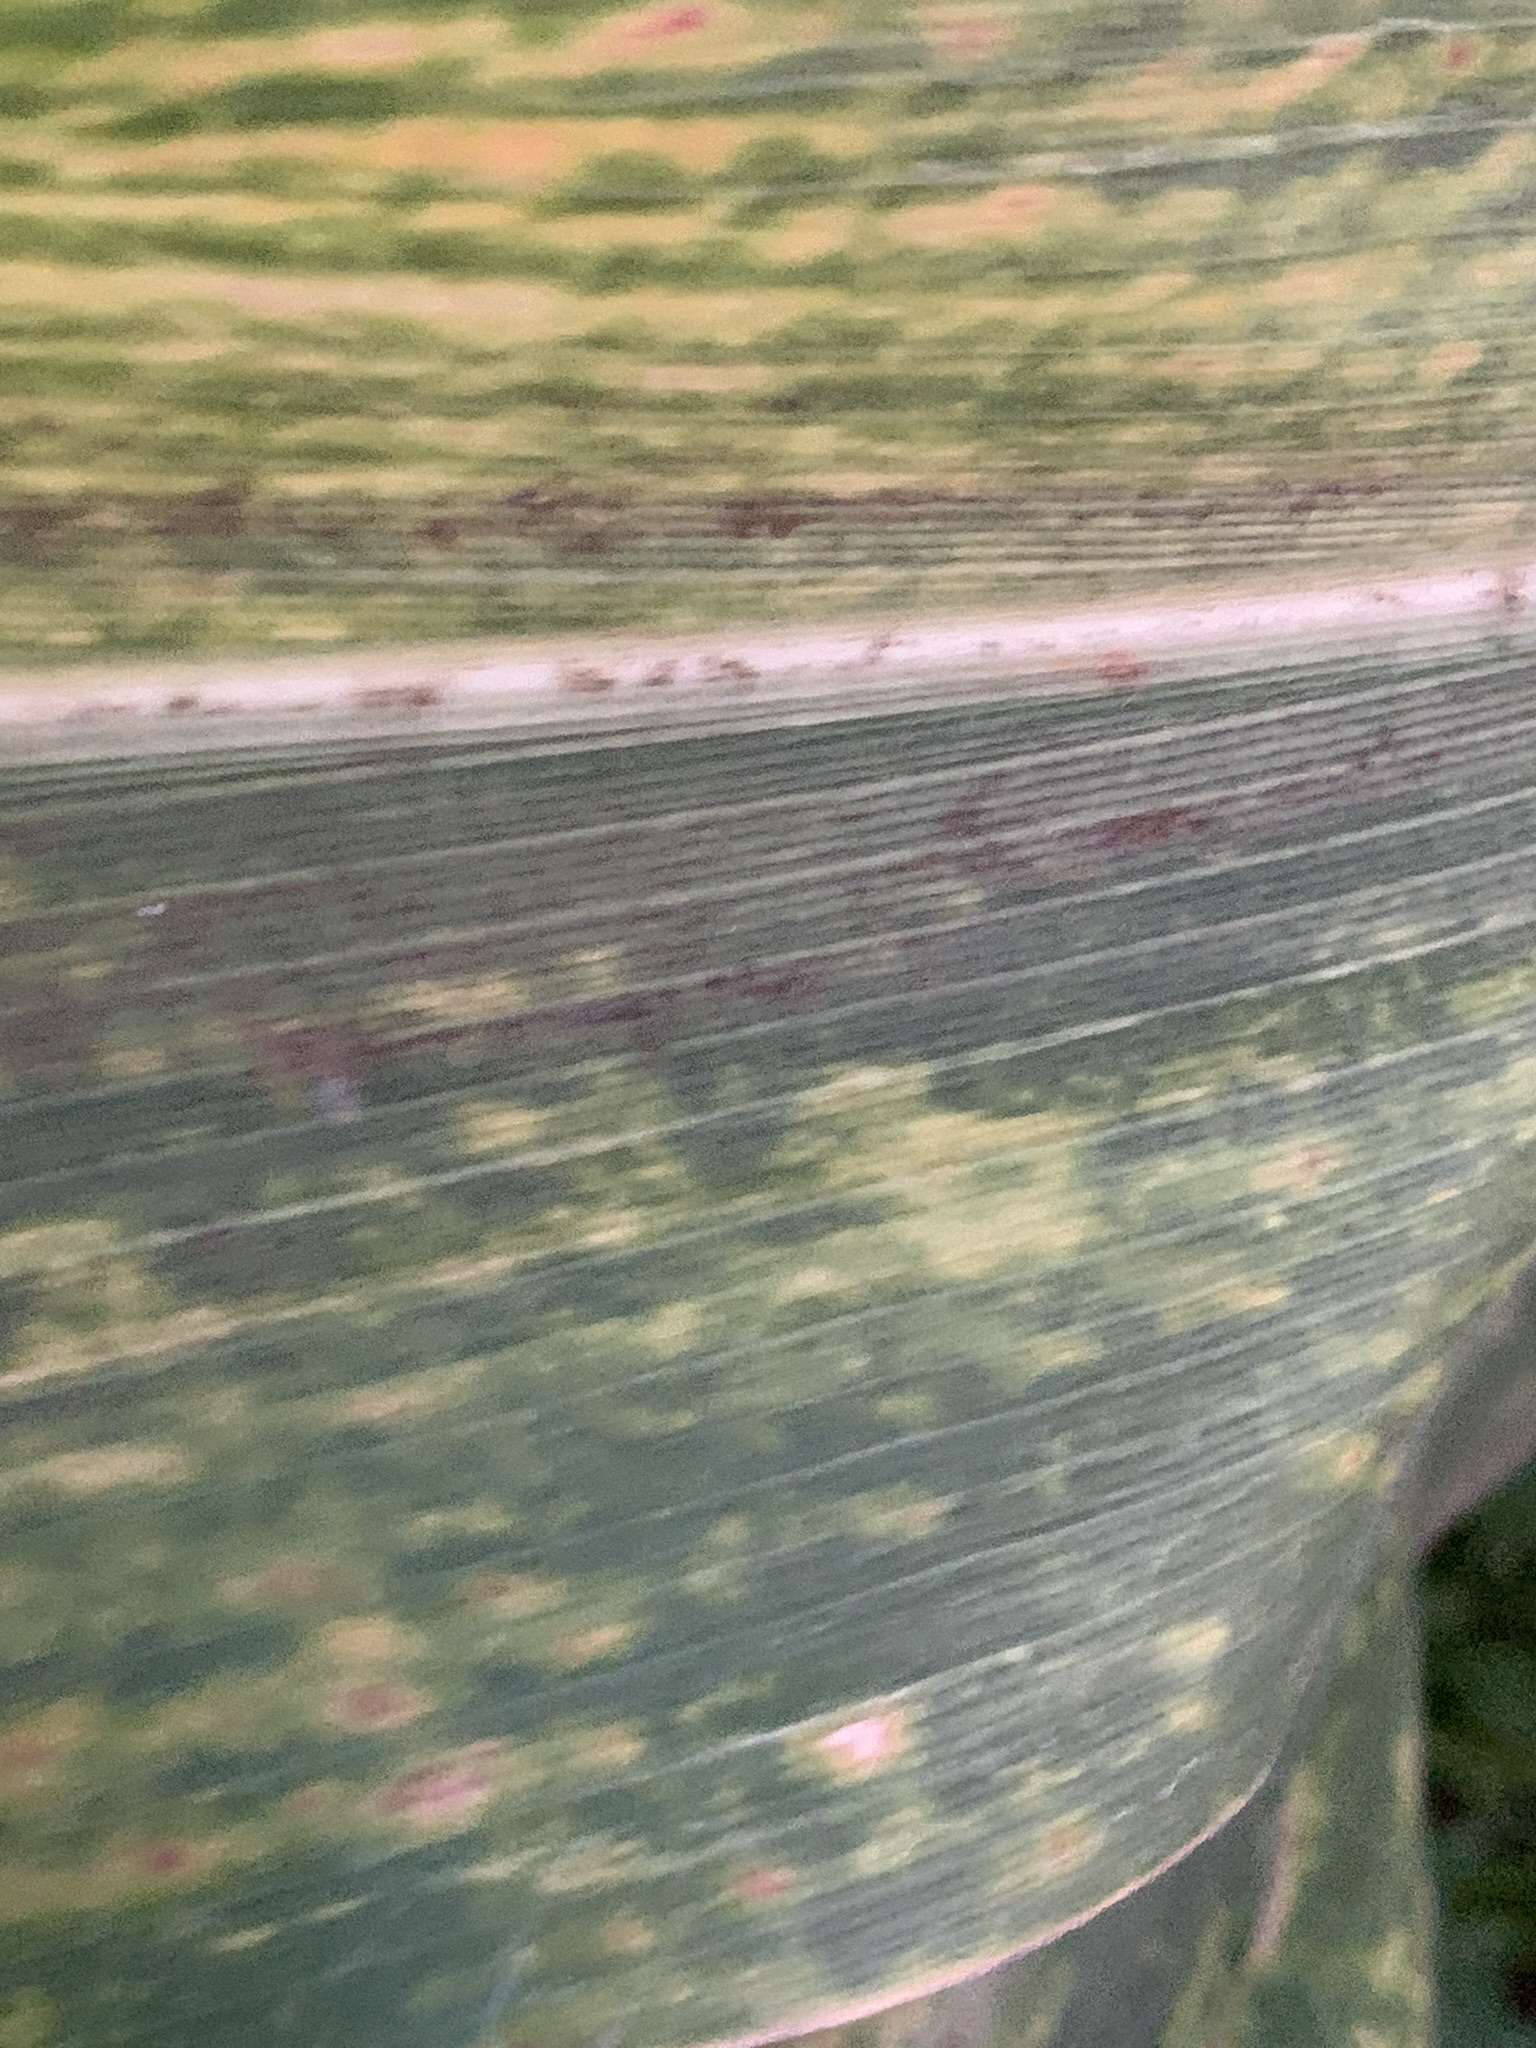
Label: MLN